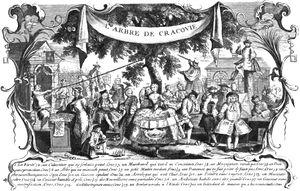
L’arbre de Cracovie était un arbre antique dans la grande allée de marronniers du Palais-Royal plantés par le cardinal de Richelieu. Sous l’ombrage de cet arbre, le plus beau de tous et remarquable par l’étendue de son feuillage, se réunissaient les nouvellistes de l’époque pour y échanger des informations sur l’actualité. La quantité de fausses nouvelles, nommées en langage populaire, « craques », qui se débitaient sous cet arbre le fit plaisamment, dans le même style, recevoir le nom d’« arbre de Cracovie ».